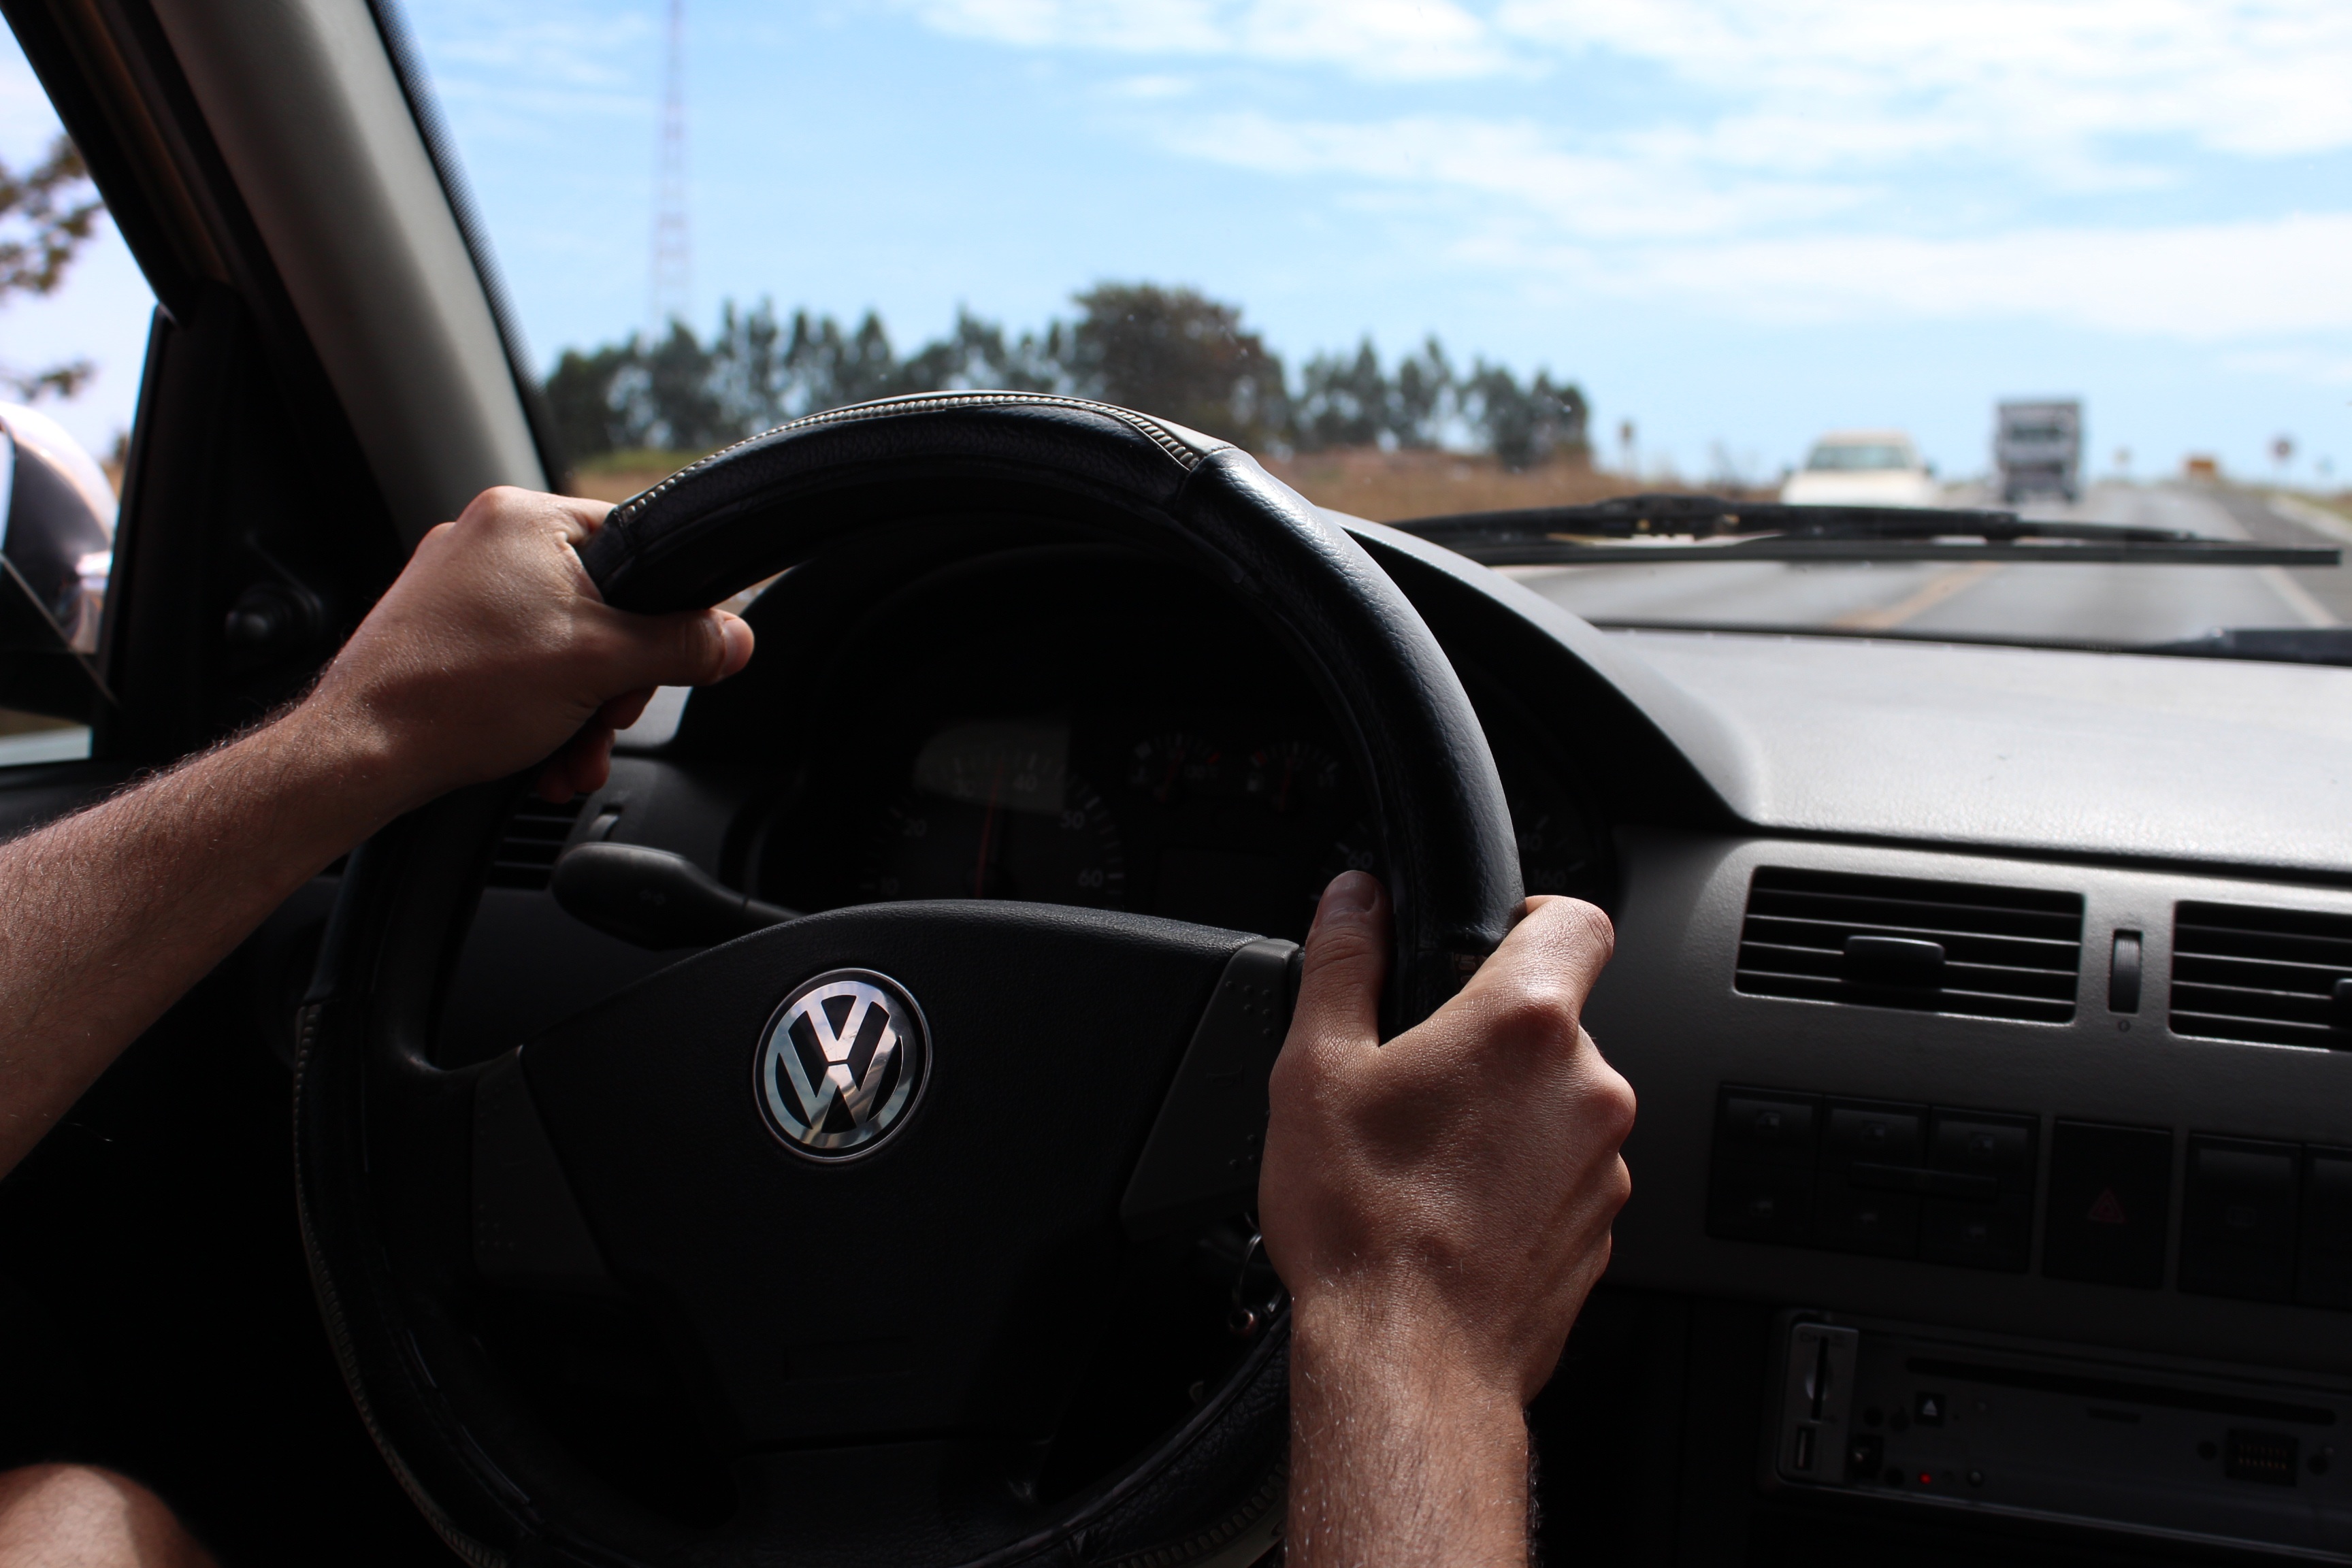
hand, car, wheel, driving, vehicle, drive, steering wheel, sedan, city car, automobile make, automotive exterior, compact car, automotive design, luxury vehicle, executive car, steering part